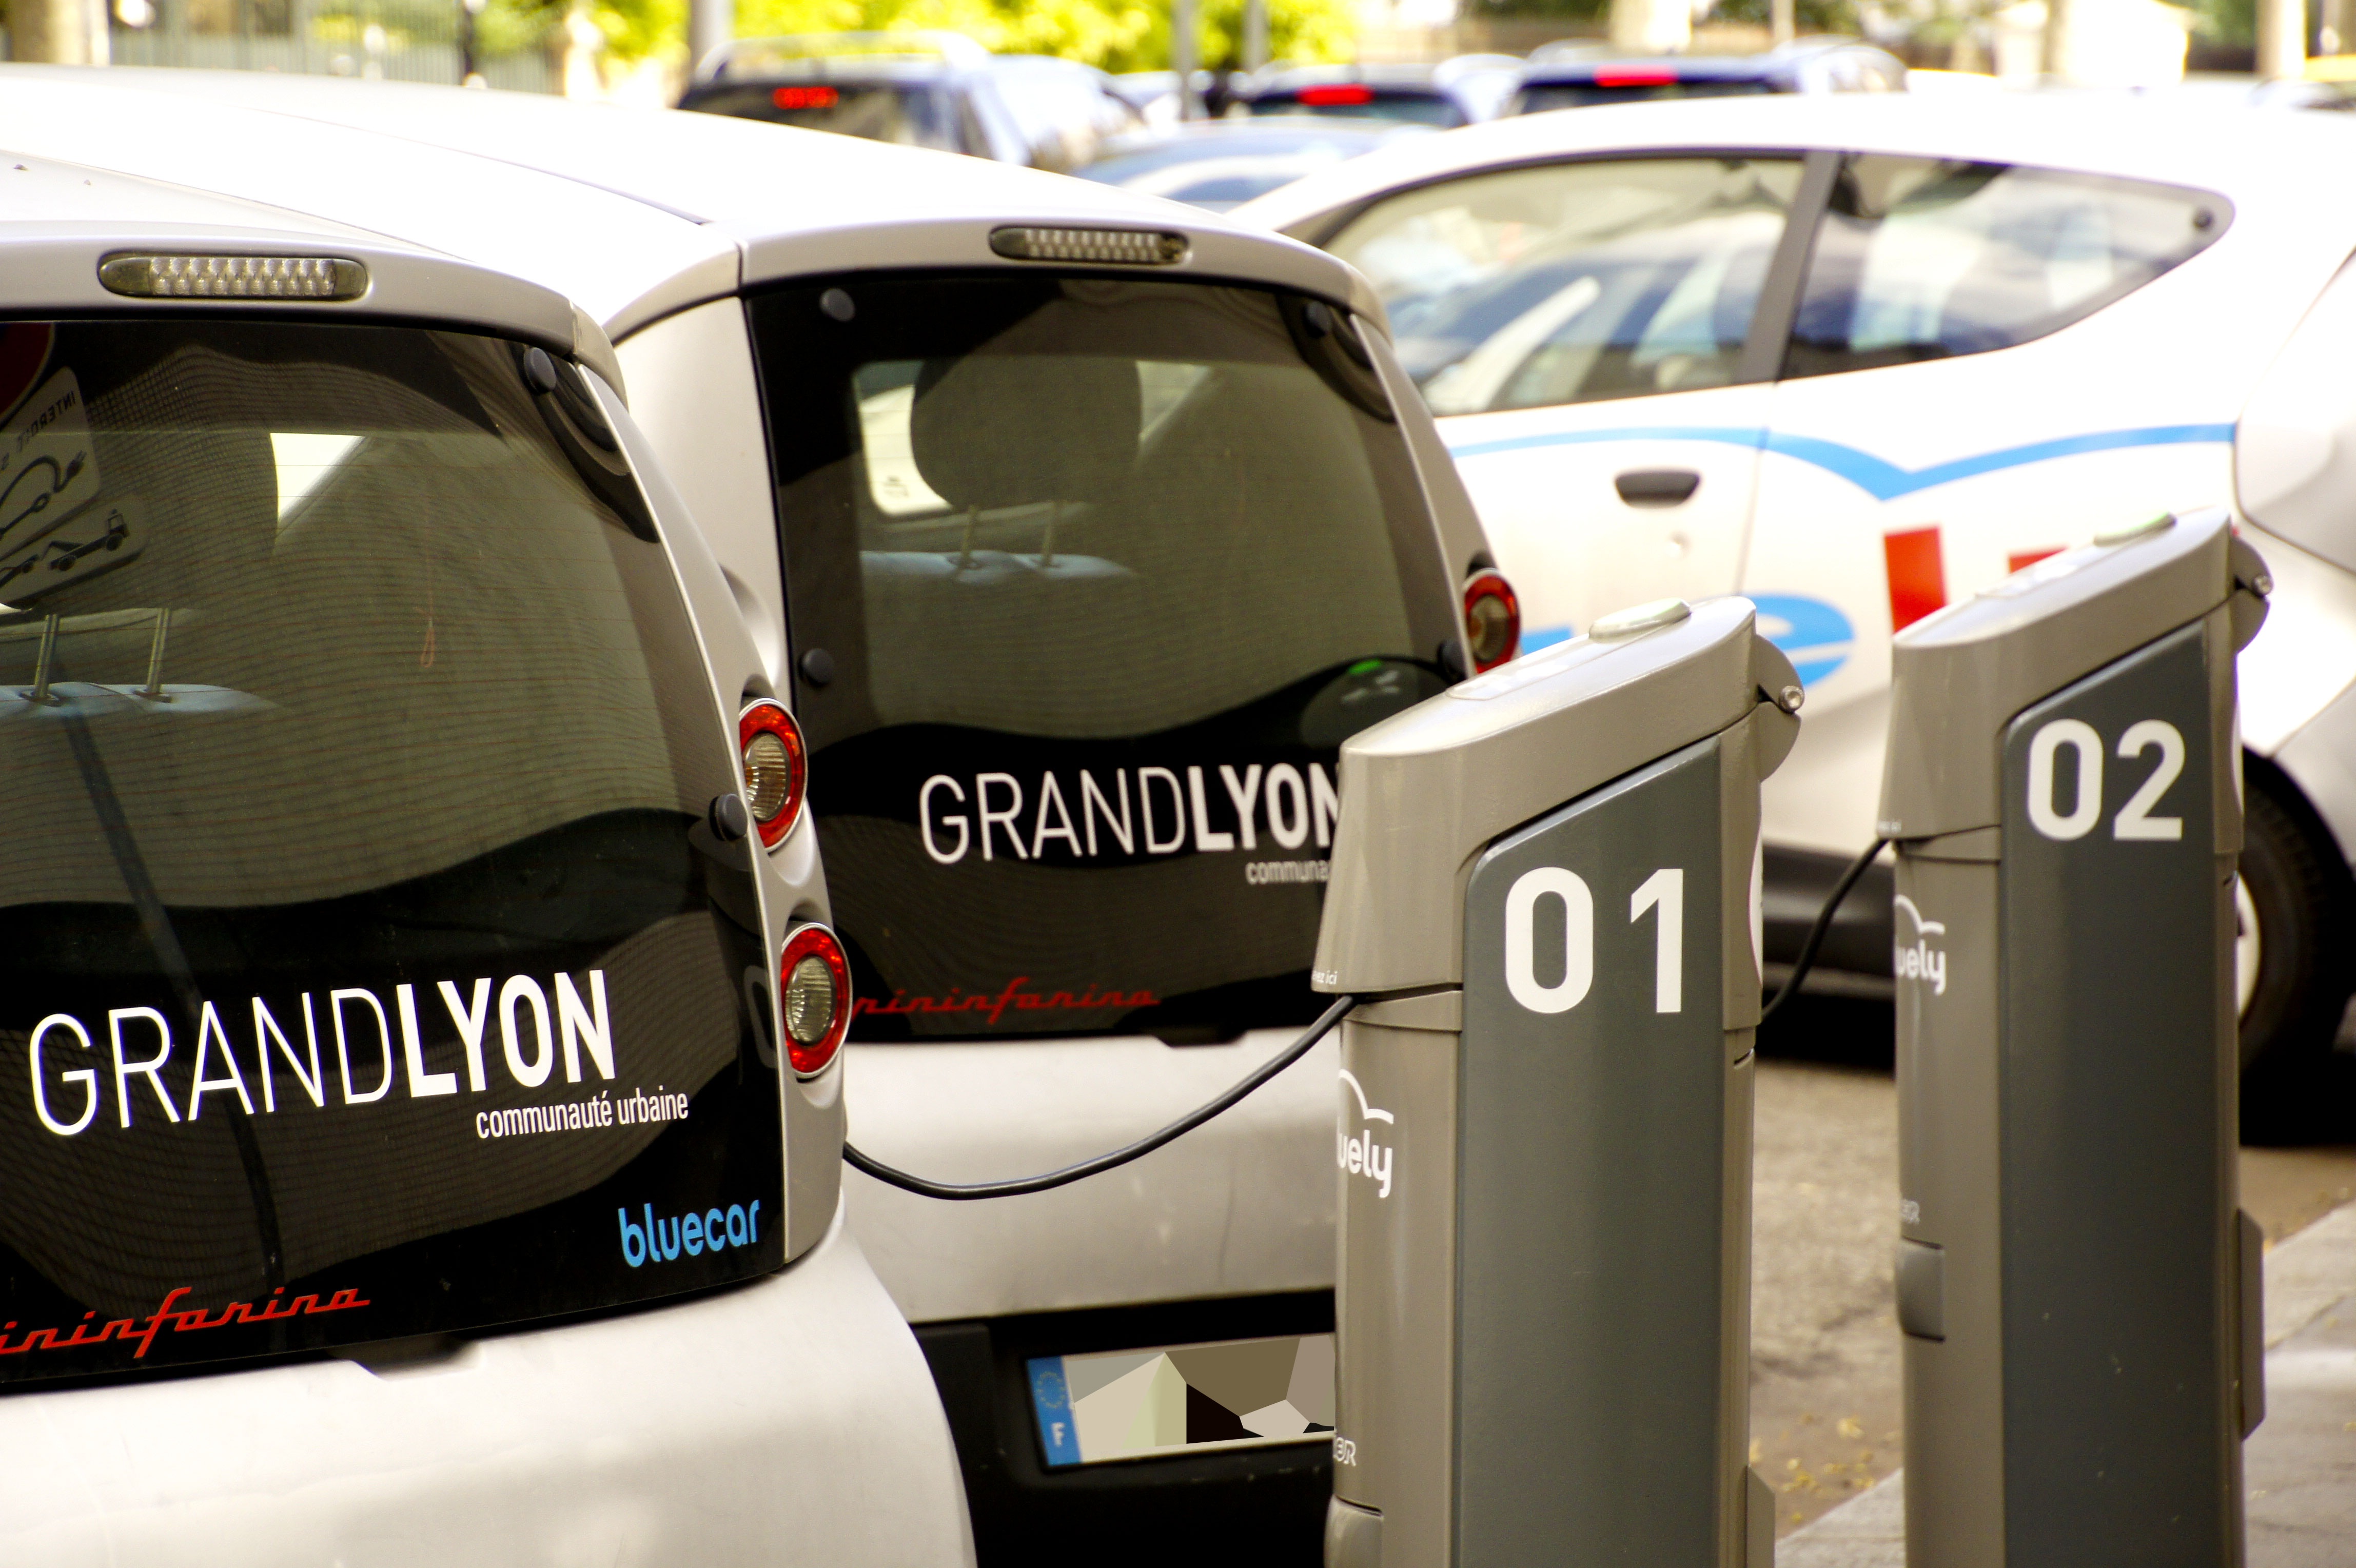
path, car, air, city, urban, cable, wire, transport, green, vehicle, equipment, station, electricity, cord, public transport, ecology, race, bluecar, load, connection, adapter, pollution, short, economy, citizen, lyon, charger, connector, resources, electric cars, taken, charging cable, city car, renting, air quality, pure air, automobile make, automotive exterior, luxury vehicle